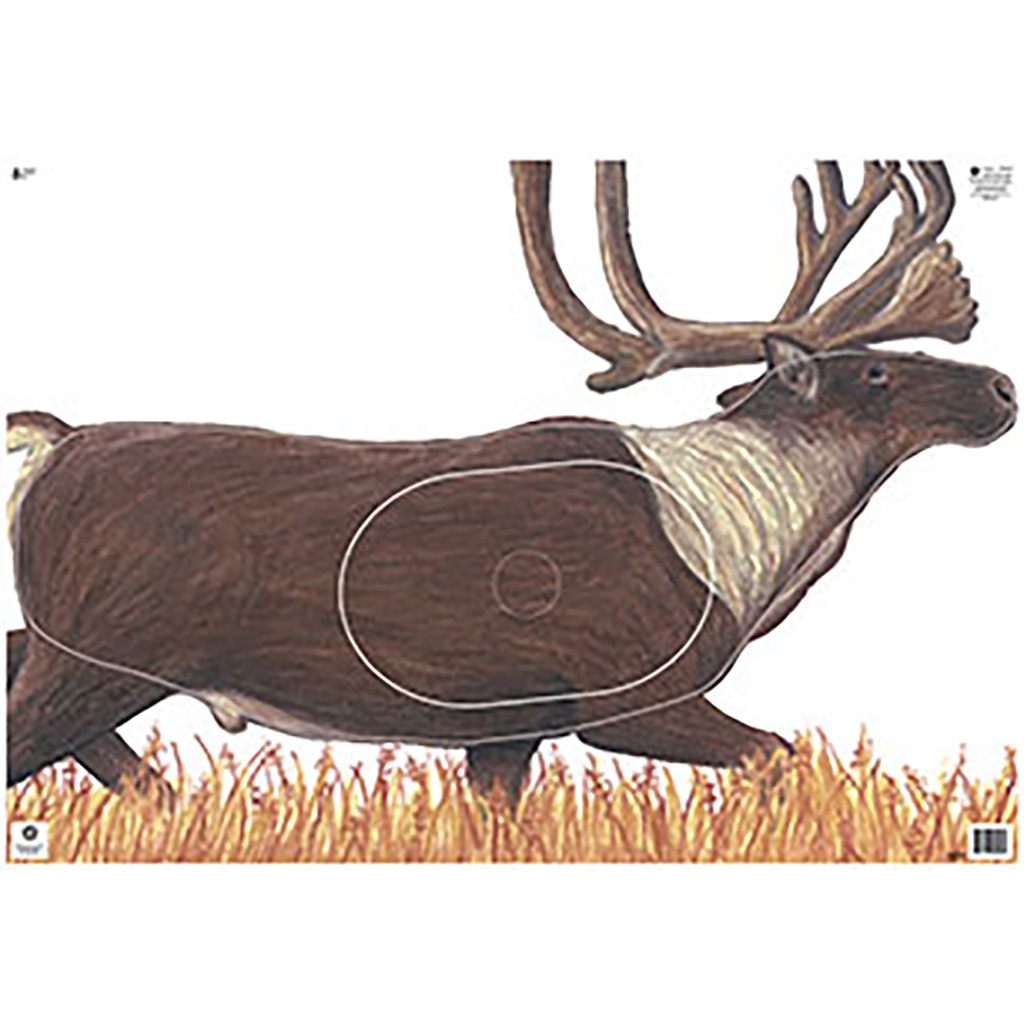
Maple Leaf Nfaa Animal Faces Group 1 Caribou
Made from sturdy, heavy paper stock, these targets have standard scoring rings and are approved for IFAA (International Field Archery Association) events. Features: Printed on card stock;Use for tournaments, practice, or fun;Approved for IFAA events;Scoring rings;40" x 28"
Brand: Maple Leaf Press
Category: Sporting Goods > Outdoor Recreation > Hunting & Shooting > Archery > Archery Targets